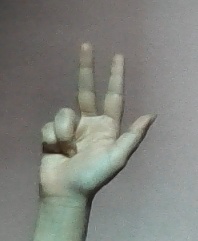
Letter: al